2014 Oregon Ducks football team

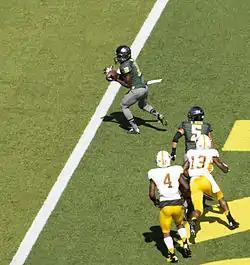
Johnathan Loyd, Oregon's winningest men's basketball player, catches his first touchdown pass as an Oregon football player.

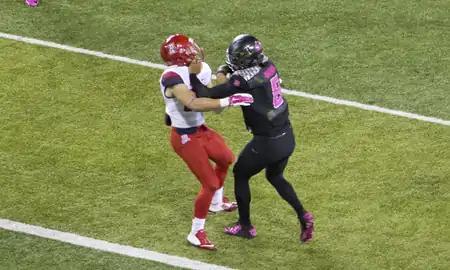
Marcus Mariota stiff-arms a defender while scoring a receiving touchdown.

In their final non-conference game of the regular season the Ducks defeated the Wyoming Cowboys in their first meeting. The Cowboys won the coin toss and elected to receive the first kickoff of the game, Wyoming and Oregon traded punts for their first drives. The Cowboys scored on their second possession, an eleven play, 98-yard drive culminating in an 18-yard touchdown pass from Colby Kirkegaard to Tanner Gentry; the Ducks would not score in the first quarter. Going into the second quarter with the ball and the score 7–0 in favor of Wyoming, the Ducks responded to the Cowboys with four unanswered touchdown drives, scoring on 15 and 19 yard runs from Marcus Mariota, a 30-yard run by Byron Marshall and a 16-yard pass from Mariota to Devon Allen. Erick Dargan would intercept Wyoming quarterback Colby Kirkegaard twice during the second quarter, with Oregon turning both interceptions into touchdowns. On the touchdown run by Marshall the Ducks failed to convert the PAT, the teams went to the locker rooms at half-time with the score at 27–7 in favor of the Ducks.